Lilo & Stitch

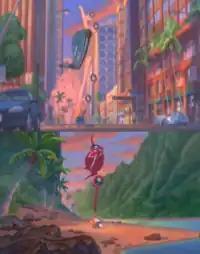
The original scene (top) and the one used in the release (bottom): The Boeing 747 and the spaceship are both flying in a sideways position.

In a deviation from several decades' worth of Disney features, Sanders and DeBlois chose to use watercolor-painted backgrounds for "Lilo & Stitch", as opposed to the traditional gouache technique. Watercolors had been used for the early Disney animated shorts, as well as the early Disney features "Snow White and the Seven Dwarfs" (1937), "Pinocchio" (1940), and "Dumbo" (1941), but the technique had been largely abandoned by the mid-1940s in favor of less complicated media such as gouache. Sanders preferred that watercolors be used for "Lilo & Stitch" to evoke both the bright look of a storybook and the art direction of "Dumbo", requiring the background artists to be trained in working with the medium.